The Story of Tracy Beaker series 5

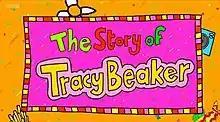
Series Five Title Card

The fifth and final series of the British children's television series "The Story of Tracy Beaker" began broadcasting on 28 November 2005 on CBBC and ended on 9 December 2005. The series follows the lives of the children living in the fictional children's care home of Elmtree House, nicknamed by them "The Dumping Ground". It consists of twenty, fifteen-minute episodes. It is the fifth series in The Story of Tracy Beaker franchise.